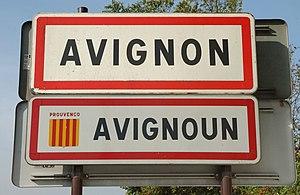
Panneau entrée de ville Avignon